Galveston Bay Area

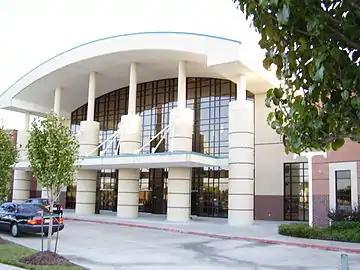
Pasadena Memorial High School

The Bay Area covers multiple municipalities with multiple school districts. Most of the communities in the Clear Lake Area are served by Clear Creek Independent School District though some nearby areas are served by Dickinson and Houston Independent School Districts. Communities in the Pasadena/Baytown area are served by Deer Park, Goose Creek Consolidated, La Porte, and Pasadena Independent School Districts. The Friendswood area is served by the Friendswood Independent School District. The Texas City area is served by La Marque and Texas City Independent School Districts. The communities in Chambers County near Anahuac are served by Anahuac Independent School District and Barbers Hill Independent School District.